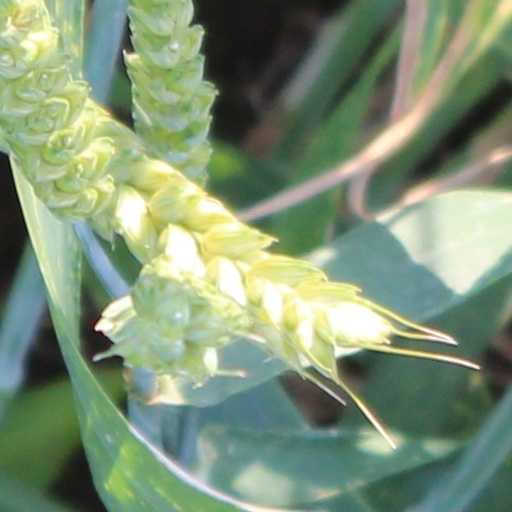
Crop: wheat